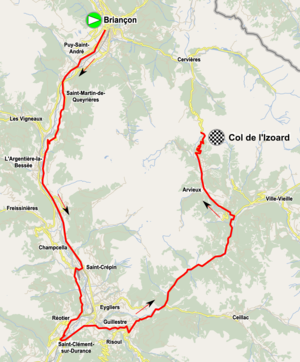
La course by Le Tour de France 2017
Den 4. udgave af La course by Le Tour de France fandt sted den 20. og 22. juli 2017. Løbet var en del af UCI Women's World Tour 2017 og blev organiseret af Amaury Sport Organisation lige som Tour de France. Løbet blev vundet af hollandske Annemiek van Vleuten fra Orica-Scott.